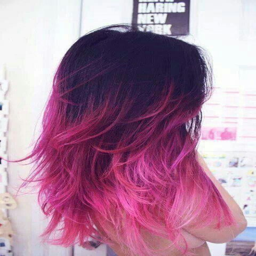
thinking about doing something like this when my hair grows out a little bit .